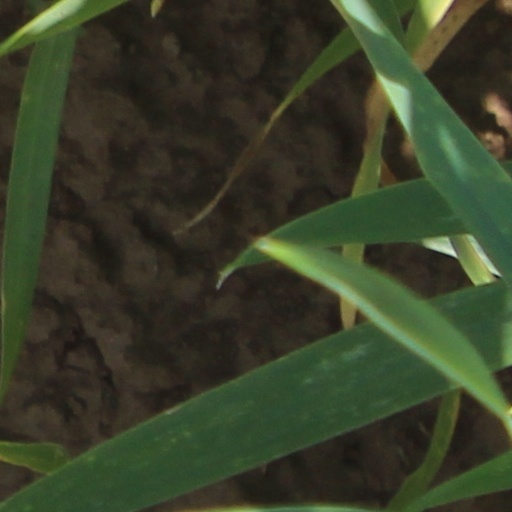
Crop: wheat